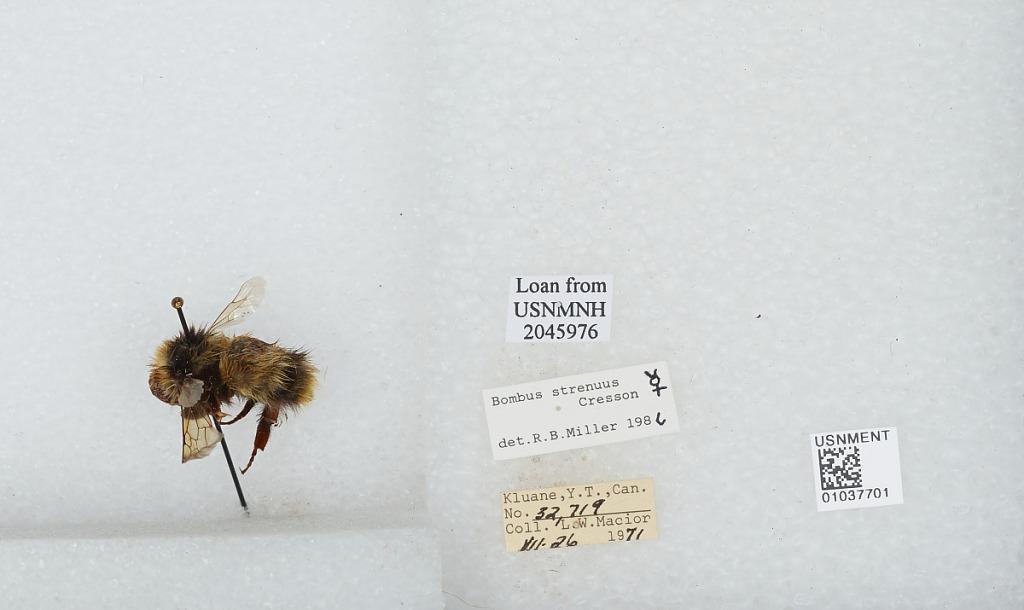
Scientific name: Bombus (Alpinobombus) neoboreus Sladen
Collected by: L. Macior
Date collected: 1971-7-26
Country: Canada
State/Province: Yukon Territory
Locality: Kluane
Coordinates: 60.75, -139.5
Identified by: Miller, R. B.